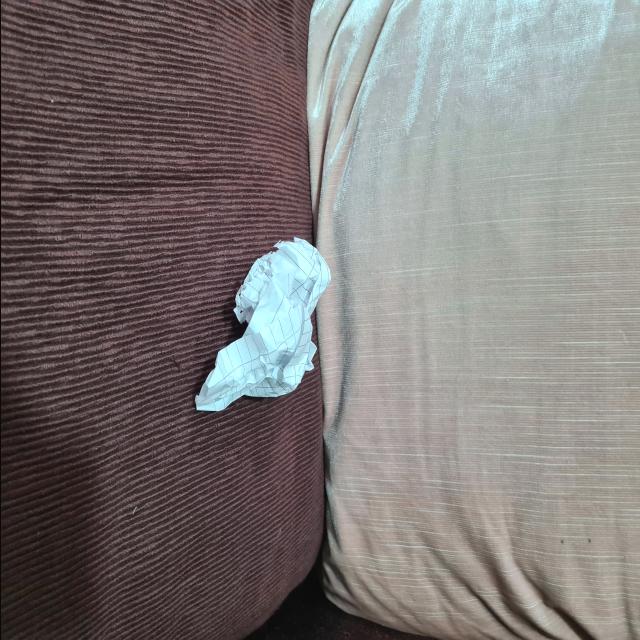
Label: tissues